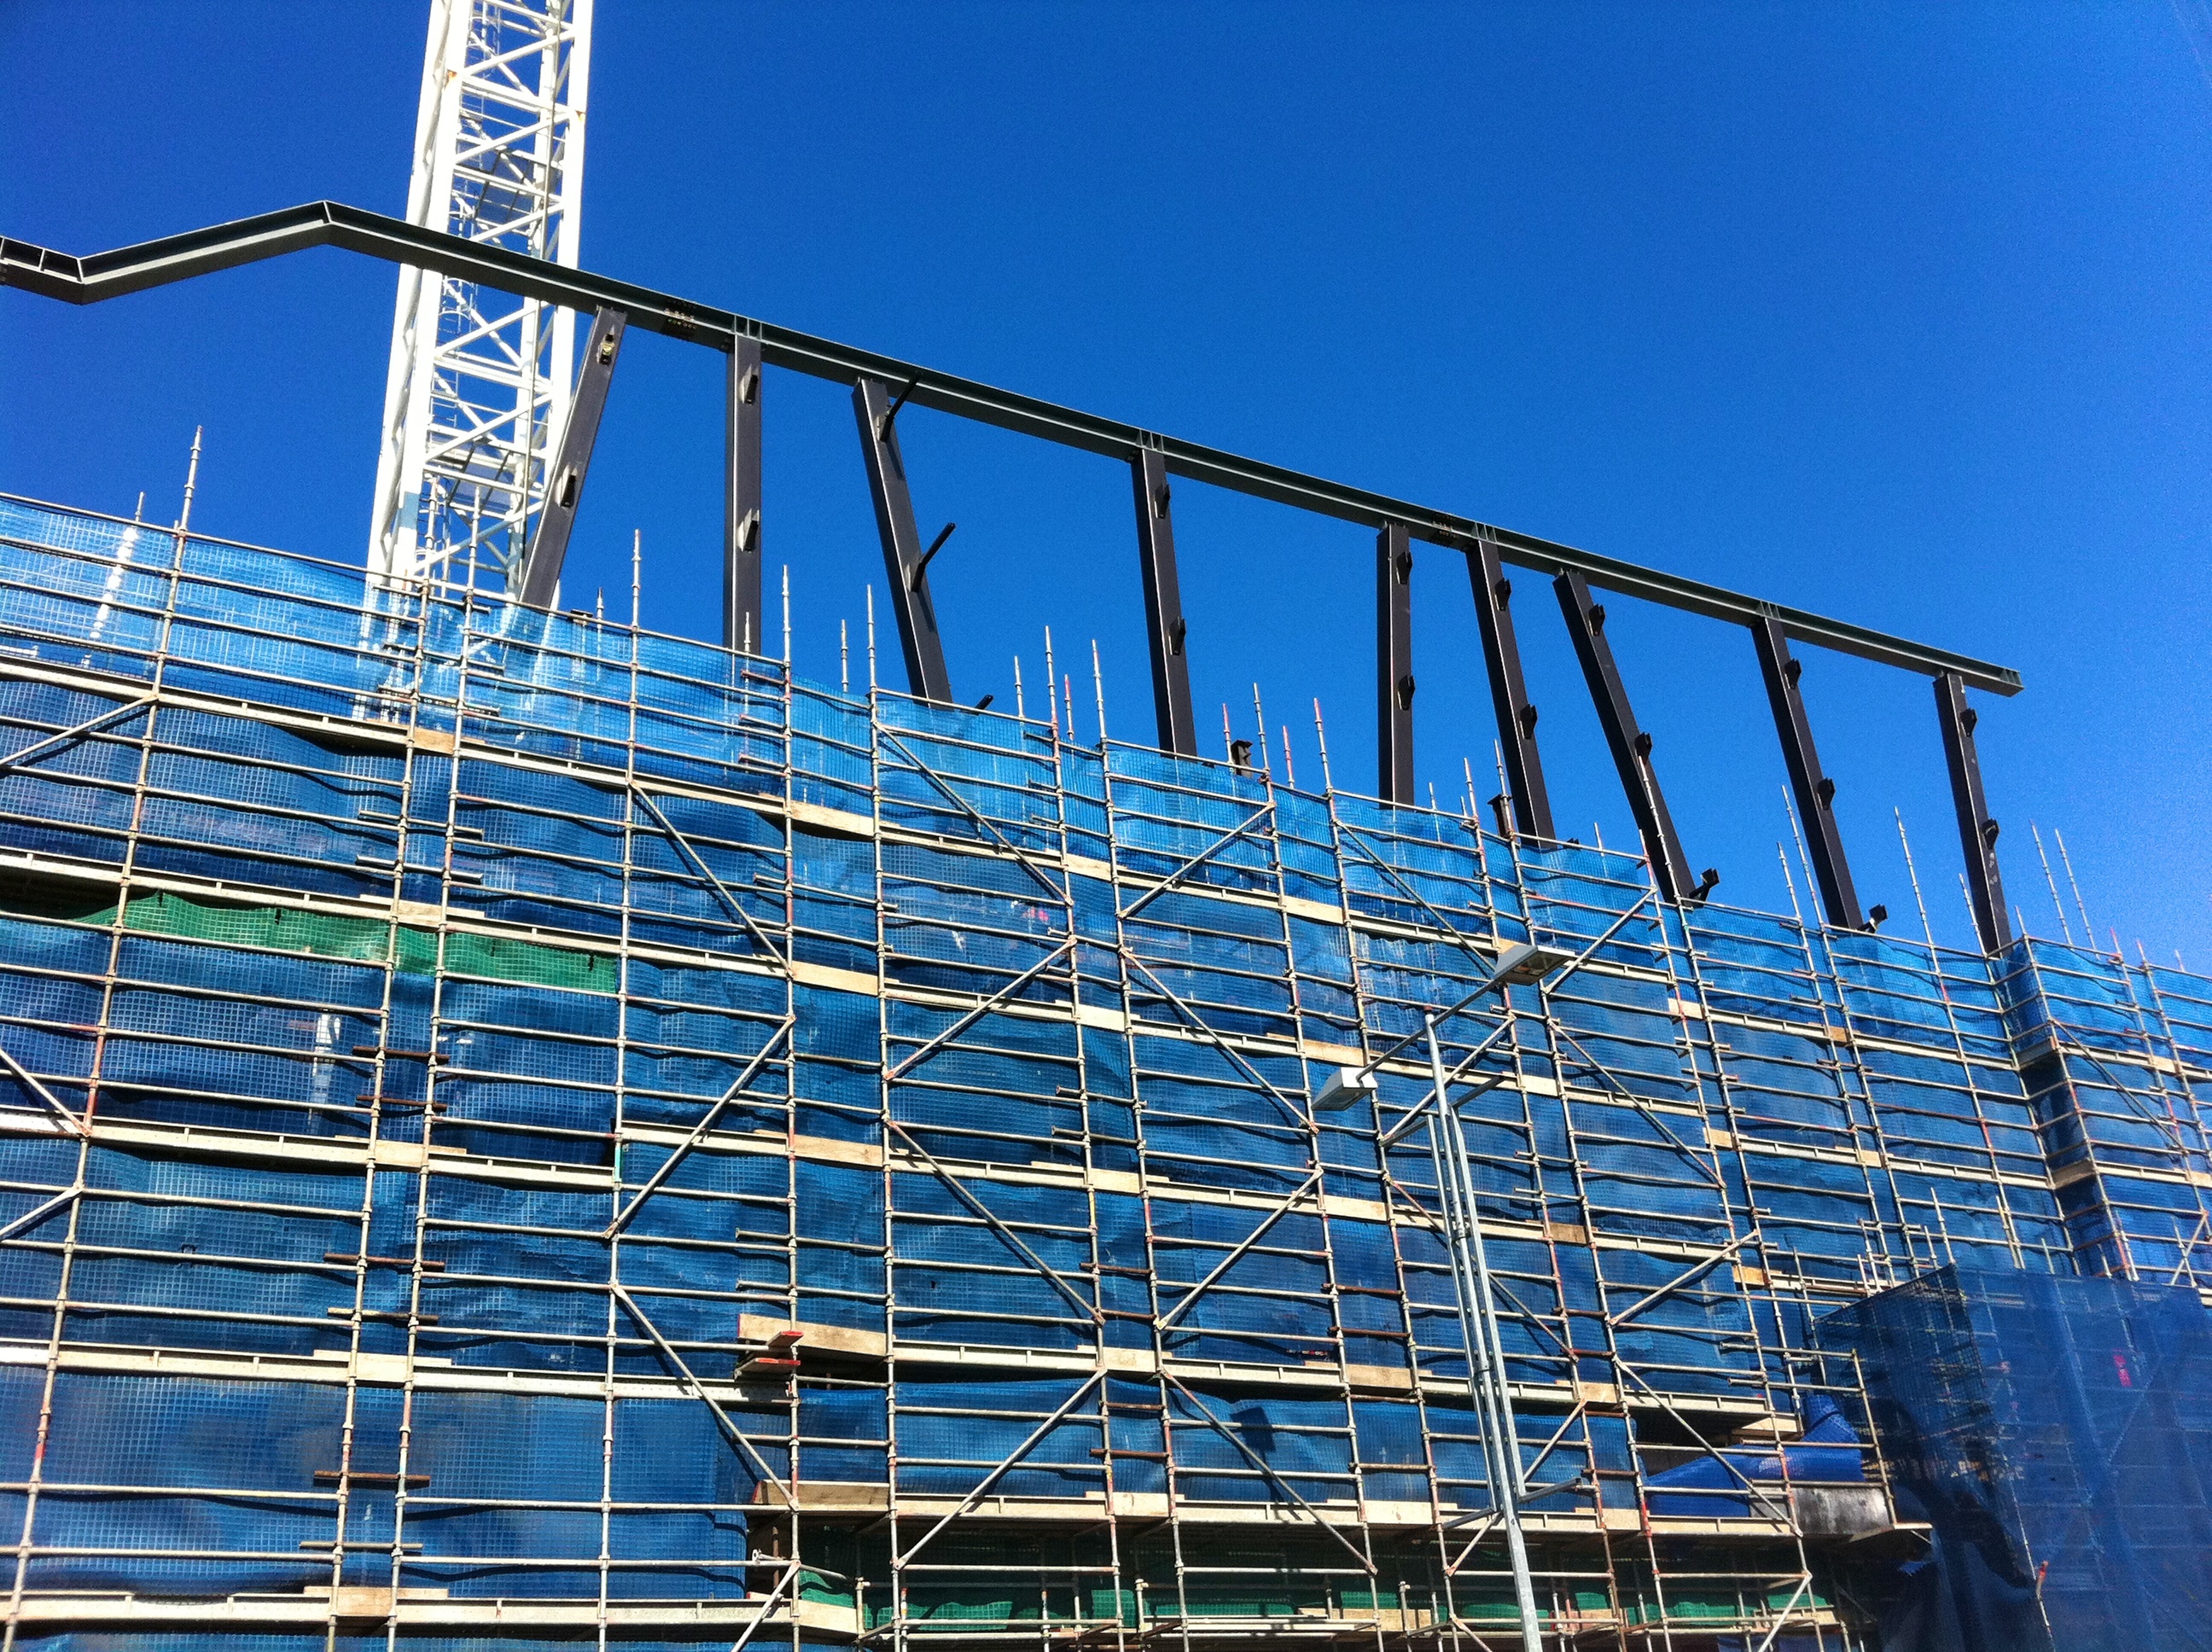
structure, skyscraper, construction, line, mast, facade, stadium, tower block, arena, scaffolding, sport venue